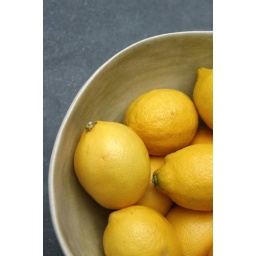
Lemons, ceramic bowl and zinc table top in my kitchen